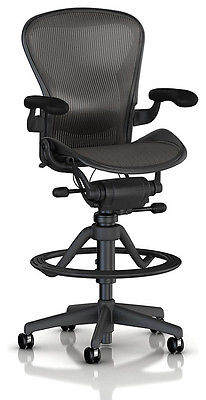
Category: chair